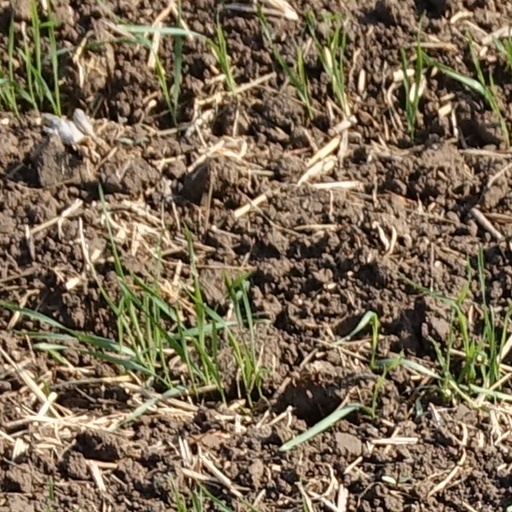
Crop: wheat